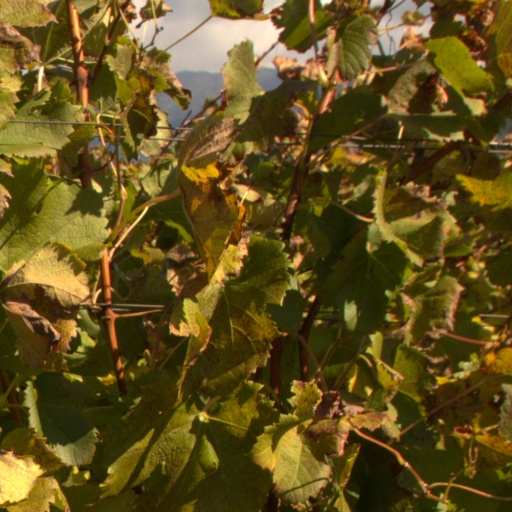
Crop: grape